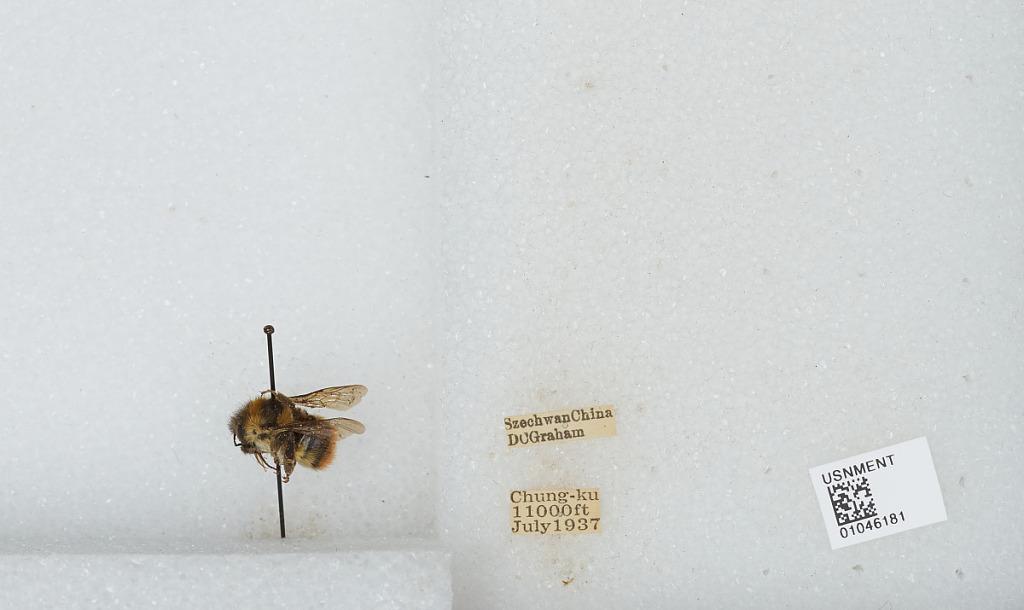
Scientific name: Bombus sp.
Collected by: D. Graham
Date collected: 1937-7-
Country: China
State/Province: Sichuan
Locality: Chung-ku